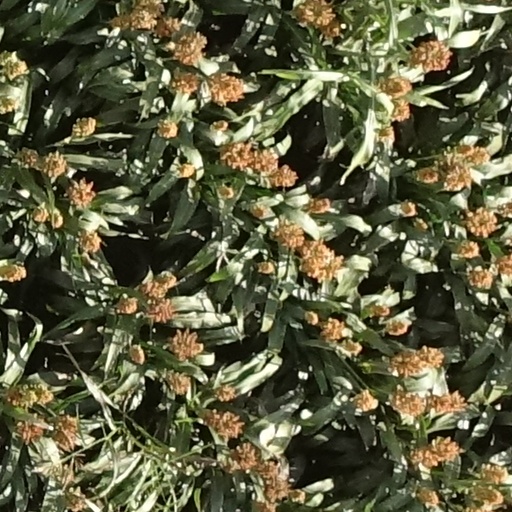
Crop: sorghum